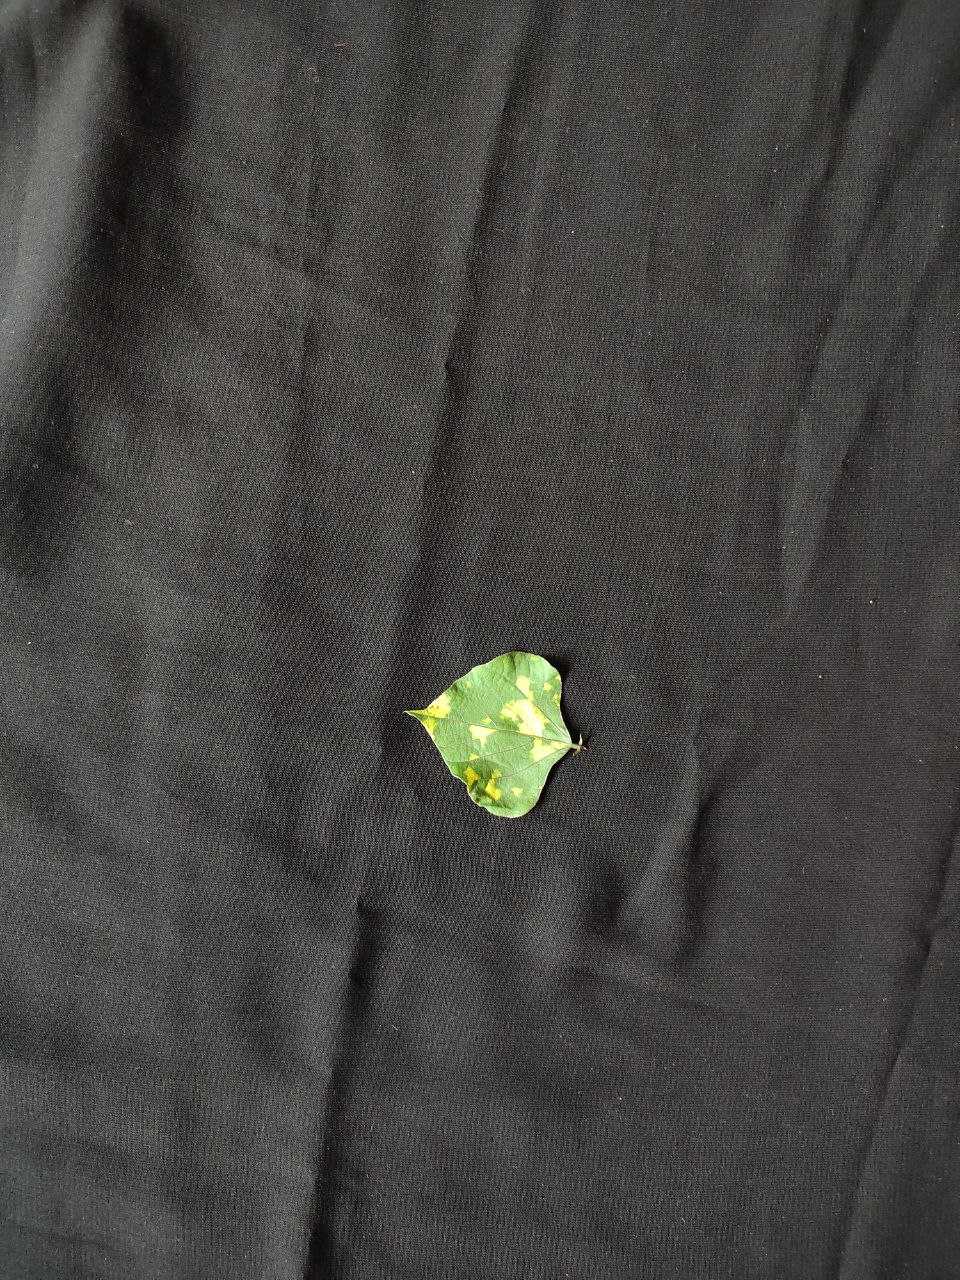
Crop: bean
Leaf condition: Mosaic Virus